No. 253 Squadron RAF

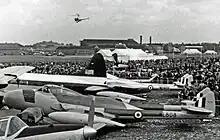
A Venom NF.2 at the 1952 Farnborough Airshow

After the war, 253 squadron was disbanded at RAF Treviso, Italy on 16 May 1947. However, it enjoyed a brief existence as a night-fighter unit flying the de Havilland Venom NF.2 from RAF Waterbeach from 18 April 1955 to 2 September 1957.